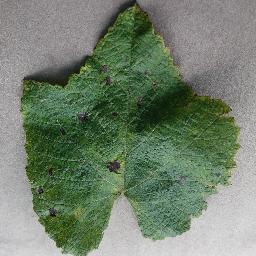
Label: Grape___Leaf_blight_(Isariopsis_Leaf_Spot)